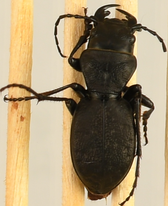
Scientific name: Omus dejeanii
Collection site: Abby Road NEON (ABBY), plot ABBY_028